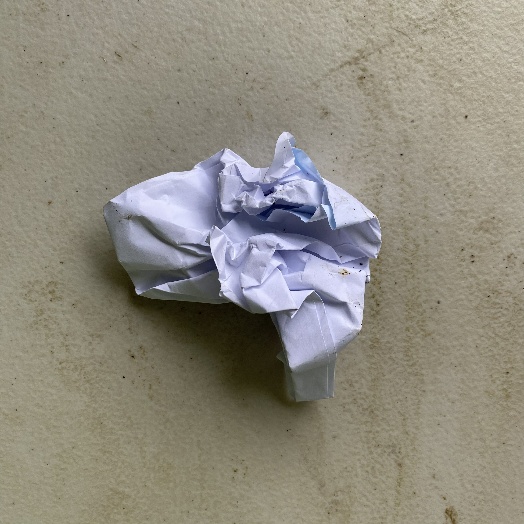
Label: Paper